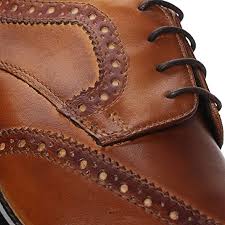
Label: Brogue